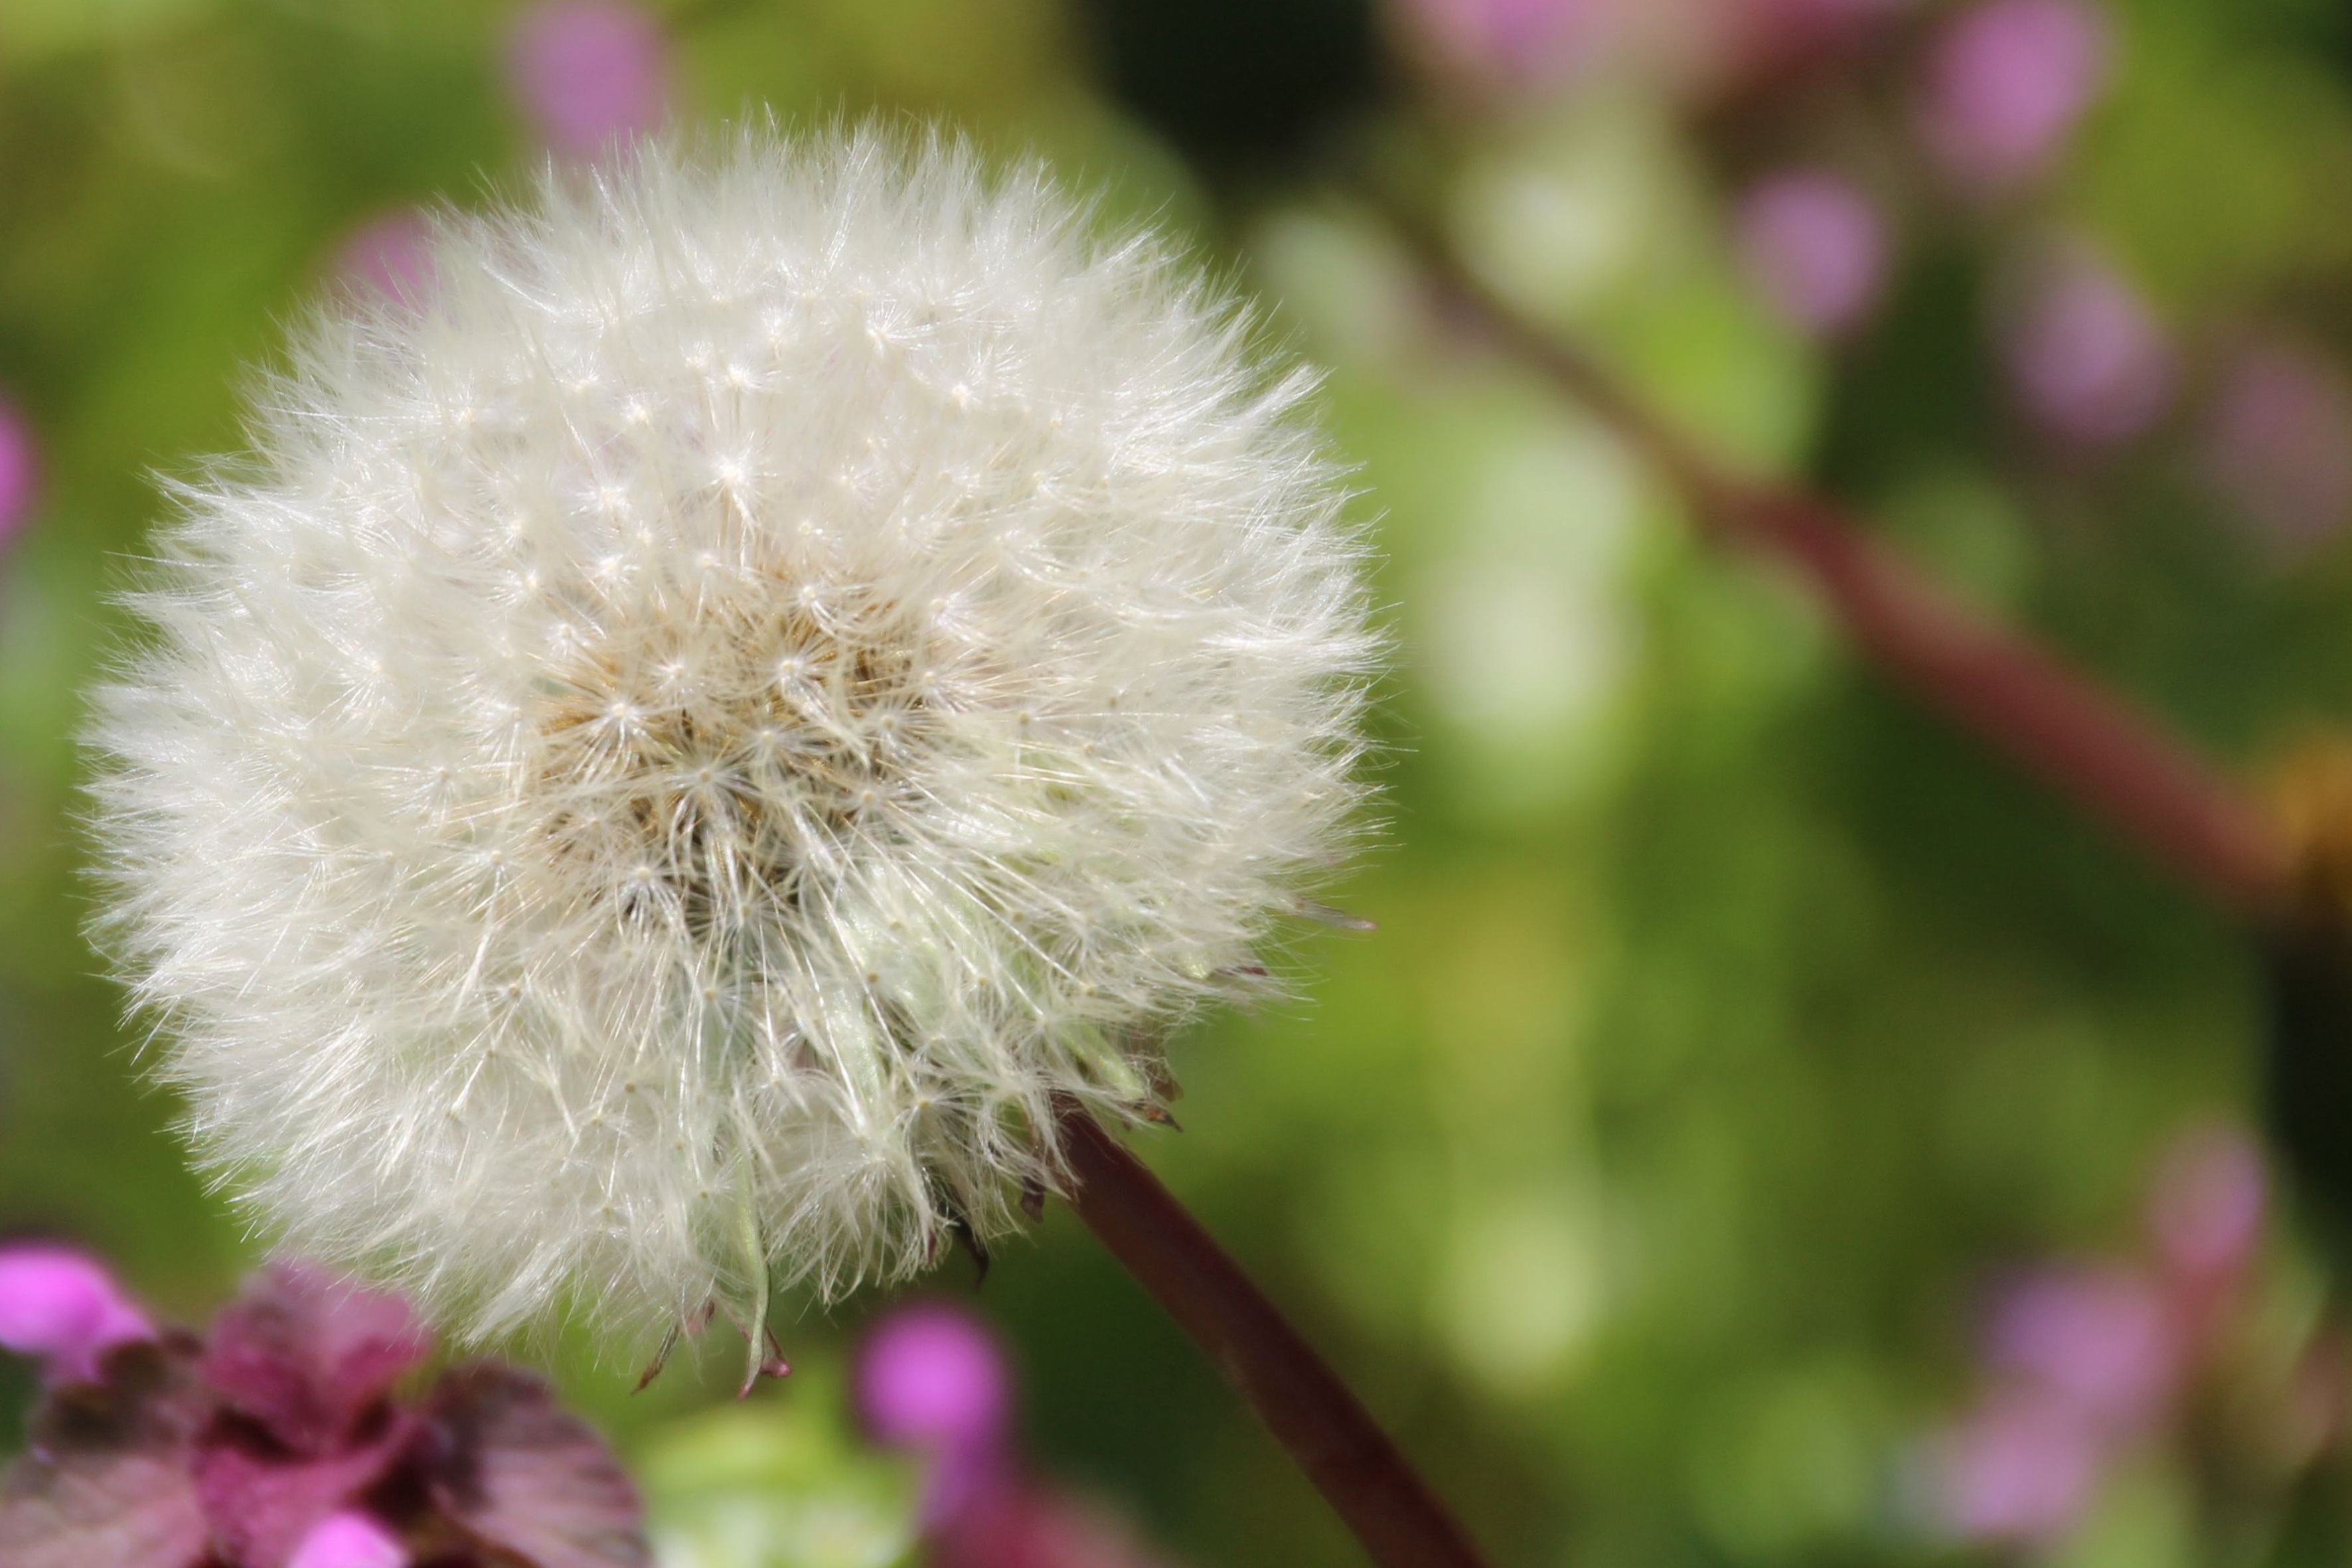
nature, blossom, plant, dandelion, flower, petal, botany, flora, wildflower, close up, pointed flower, seeds, macro photography, flowering plant, daisy family, plant stem, land plant